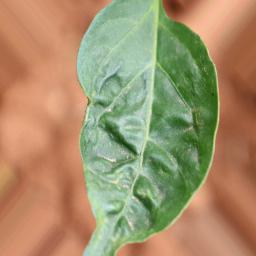
Label: mites_and_trips